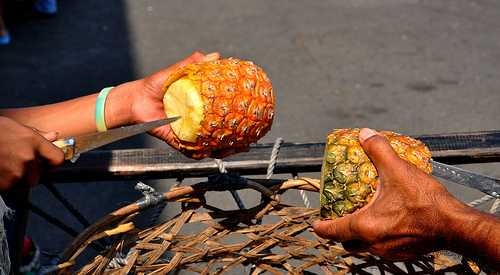
Label: Pineapple